Stacia

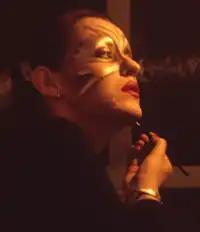
Stacia applies makeup in preparation for Hall of the Mountain Grill Hawkwind tour date

Stacia joined Hawkwind in 1971; however accounts vary as to how and why she began working with the band. Liner notes to "In Search of Space" indicate that frontman and lyricist Robert Calvert recruited her for live shows. In 2012, Nik Turner, Hawkwind's saxophonist and flautist told "Mojo", "I met Stacia for the first time at the Isle of Wight... She said, "Can I dance with you?" and I said, "Yeah, but you must take off all your clothes and paint your body." She took all her clothes off but unfortunately I didn't have any body paint. That was like her audition." In a 1972 interview in British music magazine "Melody Maker", Stacia herself stated that she attended a show and, inspired by the music, got on stage and performed an impromptu dance to the band's music. However, in a 2019 interview in "Prog", she said her first time appearing with the band, at the Flamingo Ballroom in 1971, happened after she asked the band members if she could dance on stage. She immediately became an integral part of the live show after joining in 1971.